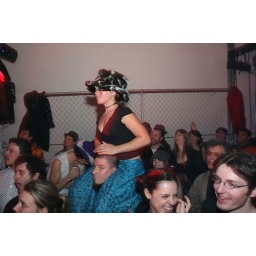
Girl in a furry hat